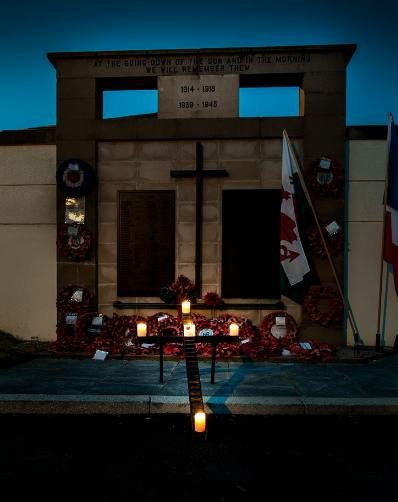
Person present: No